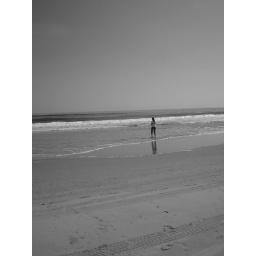
A black and white photo of Kelly in the water